Xbox Cloud Gaming

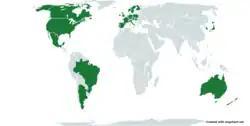
Xbox Cloud Gaming available countries (December 2023)

Xbox Cloud Gaming, also simply known as Xbox Cloud, is a cloud gaming service as part of Xbox offered by Microsoft Gaming. Initially released in beta testing in November 2019, the service later launched for subscribers of Xbox Game Pass Ultimate on September 15, 2020. Xbox Game Pass cloud gaming is provided to subscribers of Ultimate at no additional cost. Xbox Cloud Gaming operates by linking the device to a remote server in the cloud.